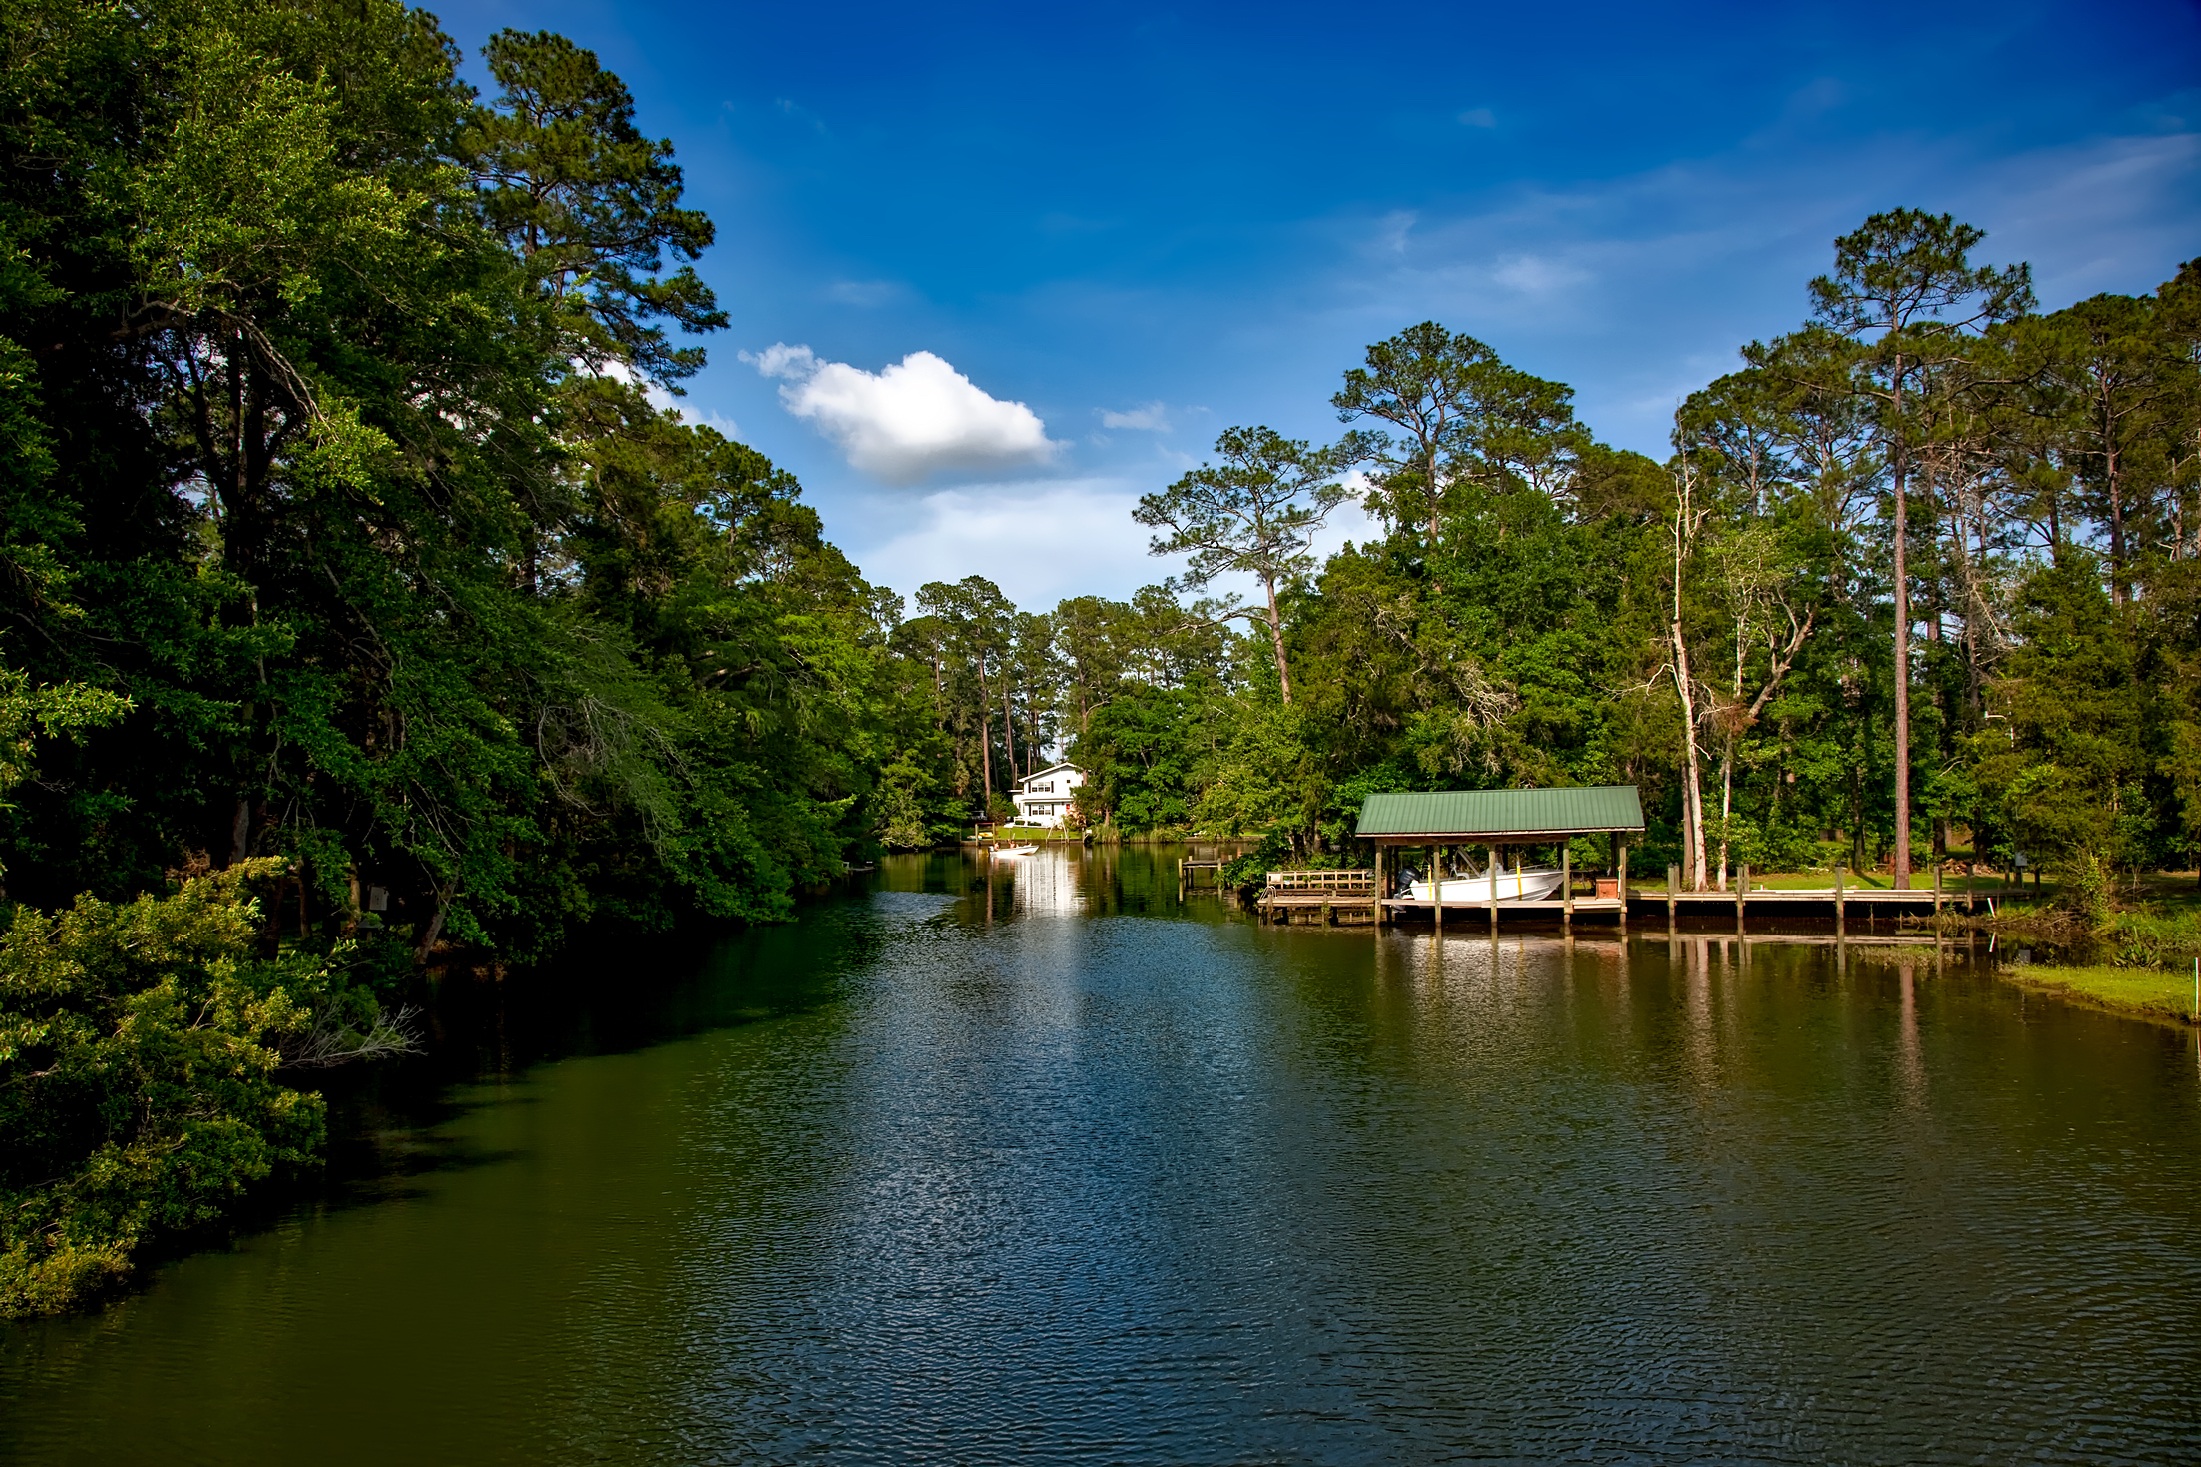
landscape, tree, water, nature, forest, sky, boat, countryside, house, lake, home, river, pond, rural, reflection, scenic, autumn, boathouse, reservoir, waterway, body of water, trees, outdoors, woods, hdr, clouds, reflections, landform, alabama, geographical feature, woody plant